Loulé

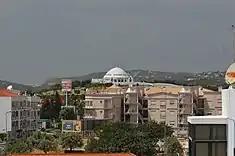
The cityscape of Loulé with the sanctuary of Nossa Senhora da Piedade in the distance

Before the establishment of the First Republic, many of the contemporary architectural structures were constructed, including the municipal market, a project of architect Mota Gomes. This project substantially altered the urban character of the town, provoking the considerable destruction of the castle. But, it was the opening of the "Avenida José da Costa Mealha" that had a considerable logistic and architectural impact on the town. Until the establishment of the Estado Novo, the greatest improvements came from replacing the public lighting and installation of a water supply and drainage system. Following the military coup on 28 May 1926, until the Carnation Revolution, the growth of Loulé proceed moderately with the modernization of "Avenida José da Costa Mealha" (today "Avenida 25 de Abril"), that helped to spur many of the more expressive buildings in the town (such as the Cine-Teatro Louletano and the Duarte Pacheco monument). These developments assisted in accelerating the construction in Loulé. To the northeast and south of "Avenida José da Costa Mealha" large residential blocks occupied old agricultural properties and traditional architecture.